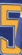
Number: 5